Artyom Shchadin

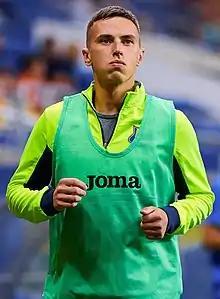
Shchadin with Rostov in 2018

Artyom Olegovich Shchadin (born 1 November 1992) is a Russian professional football player.